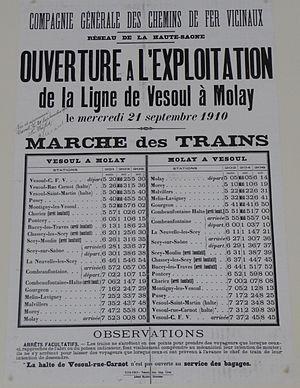
21 septembre 1910 horaires de trains Vesoul à Molay
Les chemins de fer vicinaux de la Haute-Saône sont un ancien réseau de chemin de fer secondaire départemental à voie métrique, exploité par la Compagnie générale des Chemins de fer vicinaux, qui succéda en 1888 à la Compagnie du Chemin de fer de Gray à Gy, concessionnaire de la ligne homonyme depuis 1871, mais alors en faillite.
Molay est une commune française située dans le département de la Haute-Saône, en région Bourgogne-Franche-Comté.